Hernán Hipólito Cornejo

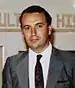

Hernán Hipólito Cornejo (22 July 1945 – 15 February 2024) was an Argentine diplomat and politician. A member of the Justicialist Party, he served as Governor of Salta Province from 1987 to 1991 and was a member of the Mercosur Parliament from 2015 to 2023.